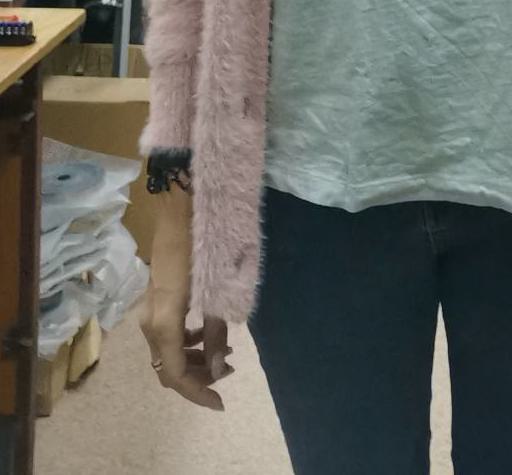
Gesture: no_gesture